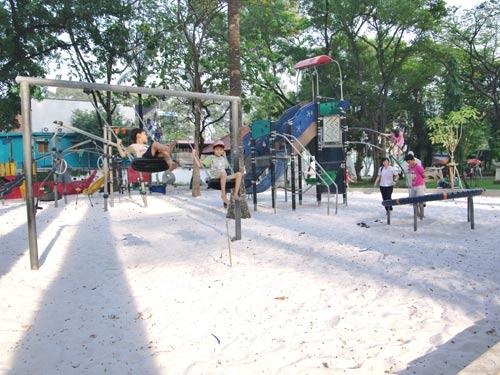
có một đứa bé đang chơi cầu trượt